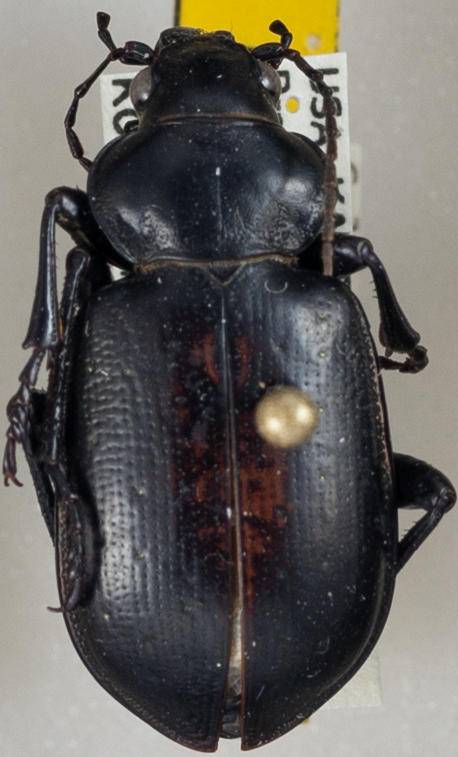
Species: Calosoma affine
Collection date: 2022-09-14
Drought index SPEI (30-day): -0.408
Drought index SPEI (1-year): -0.54
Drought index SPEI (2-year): -0.39